Grant High School (Portland, Oregon)

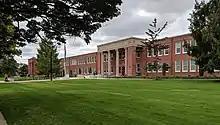
Exterior of U.S. Grant High School in Portland, Oregon (2019)

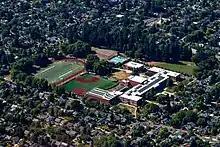
Aerial view of Grant High School (2023)

In the 2022–2023 school year, Grant's student population was 67.9% White, 7.2% Hispanic, 5.5% Black, 3.2% Asian, 0.2% Native American or Alaskan Native, 0.1% Native Hawaiian or Pacific Islander, and 14.2% mixed race.